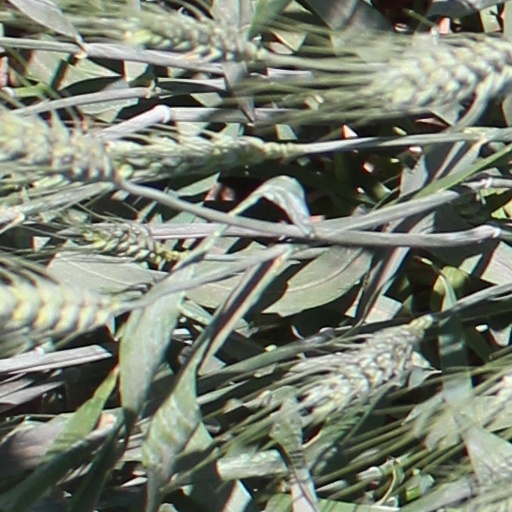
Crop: wheat